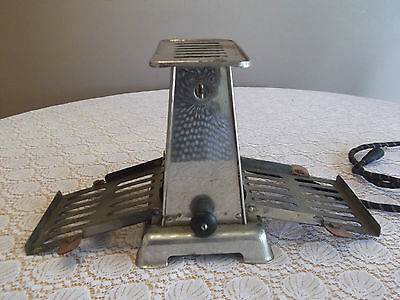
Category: toaster